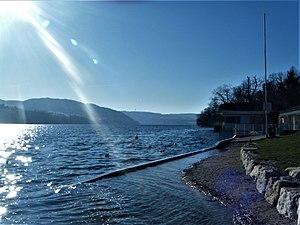
Lac de Paladru en janvier 2020
Le lac de Paladru, surnommé le « lac bleu », par ses riverains, est un lac naturel des Terres froides, situé administrativement dans le département de l'Isère en région Auvergne-Rhône-Alpes et autrefois rattachée à l'ancienne province du Dauphiné.